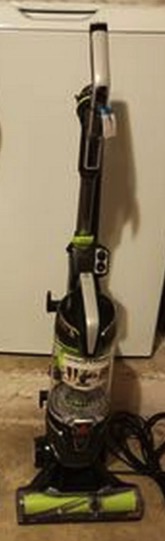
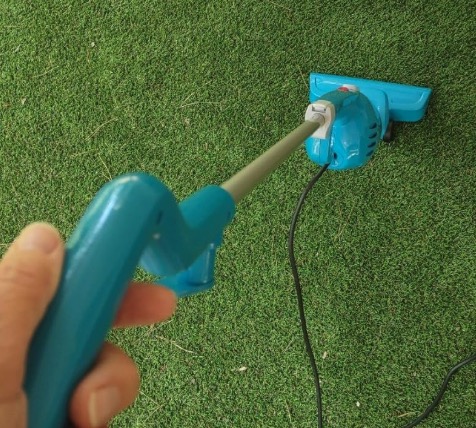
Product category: items_vacuum
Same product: no